Wakan konkō-bun

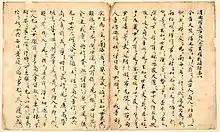
Konjaku Monogatarishū manuscript from the Heian period.

Many classical works use Wakan Konkō Bun. Many of these originated in the Heian period or after.